Fantasia in C major (Haydn)

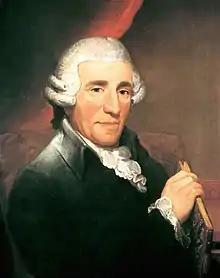
Joseph Haydn

Fantasia in C major, Hob. XVII/4, "Capriccio", was written by Joseph Haydn. It is based on the Austrian folk song "" ("The farmer's wife has lost her cat").